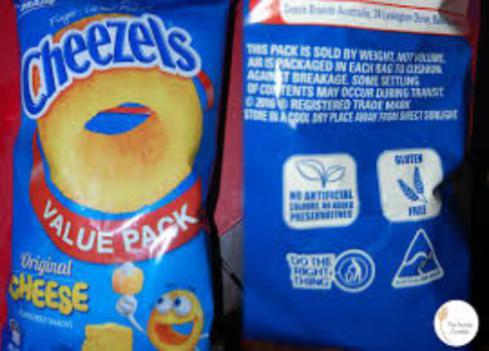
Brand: cheezels
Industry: Food